Mount Sentinel

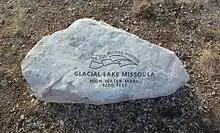
Glacial Lake Missoula

Between 15,000 and 13,000 years ago, a Pleistocene Ice Age glacier moved through the Purcell Trench in northern Idaho, damming the Clark Fork River. This glacial dam created Glacial Lake Missoula, a lake larger than Lake Erie and Lake Ontario combined. As the lake continued to grow, pressure increased on the glacial dam, ultimately causing the dam to fail. Water from the lake rushed westward at speeds between 30 and 50 miles per hour across Montana, Idaho, and Washington. The violent flow created by the draining of Glacial Lake Missoula left shoreline marks that are still visible on the face of Mount Sentinel and Mount Jumbo, a neighboring mountain to the north.